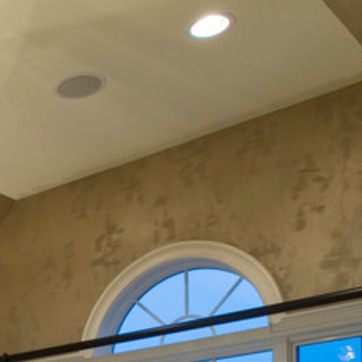
Material: wallpaper